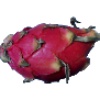
Label: red_pitahaya